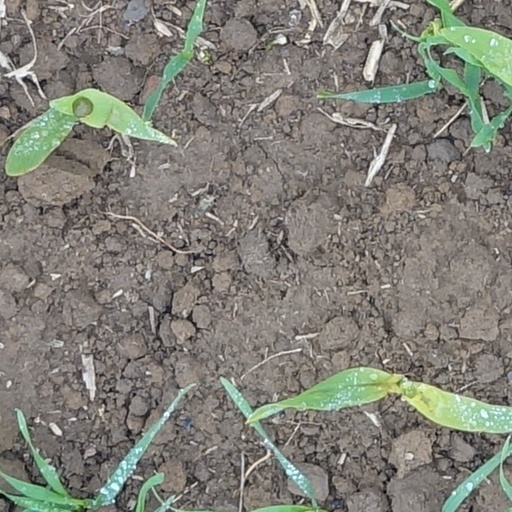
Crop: wheat